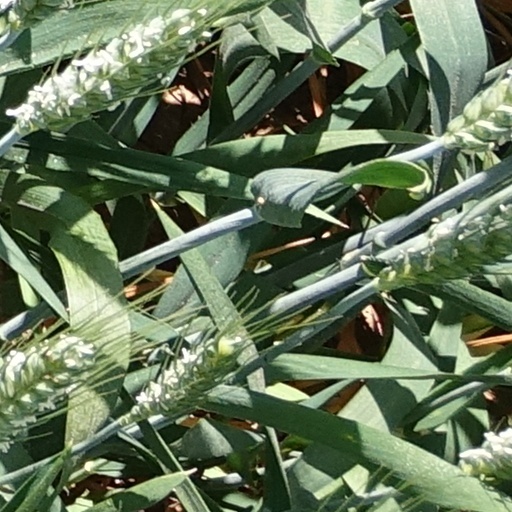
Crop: wheat